Jack Cannan

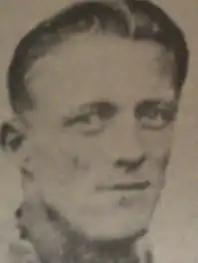

John Cannan (14 January 1899 – 22 November 1965) was an Australian rules footballer who played with Melbourne in the Victorian Football League (VFL). John Henry Cannan wore jersey numbers 33 and 25.